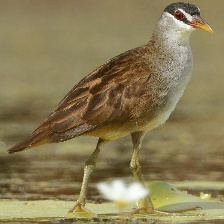
Species: WHITE BROWED CRAKE
Scientific name: AMAURORNIS CINEREA